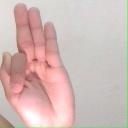
अक्षर: फ